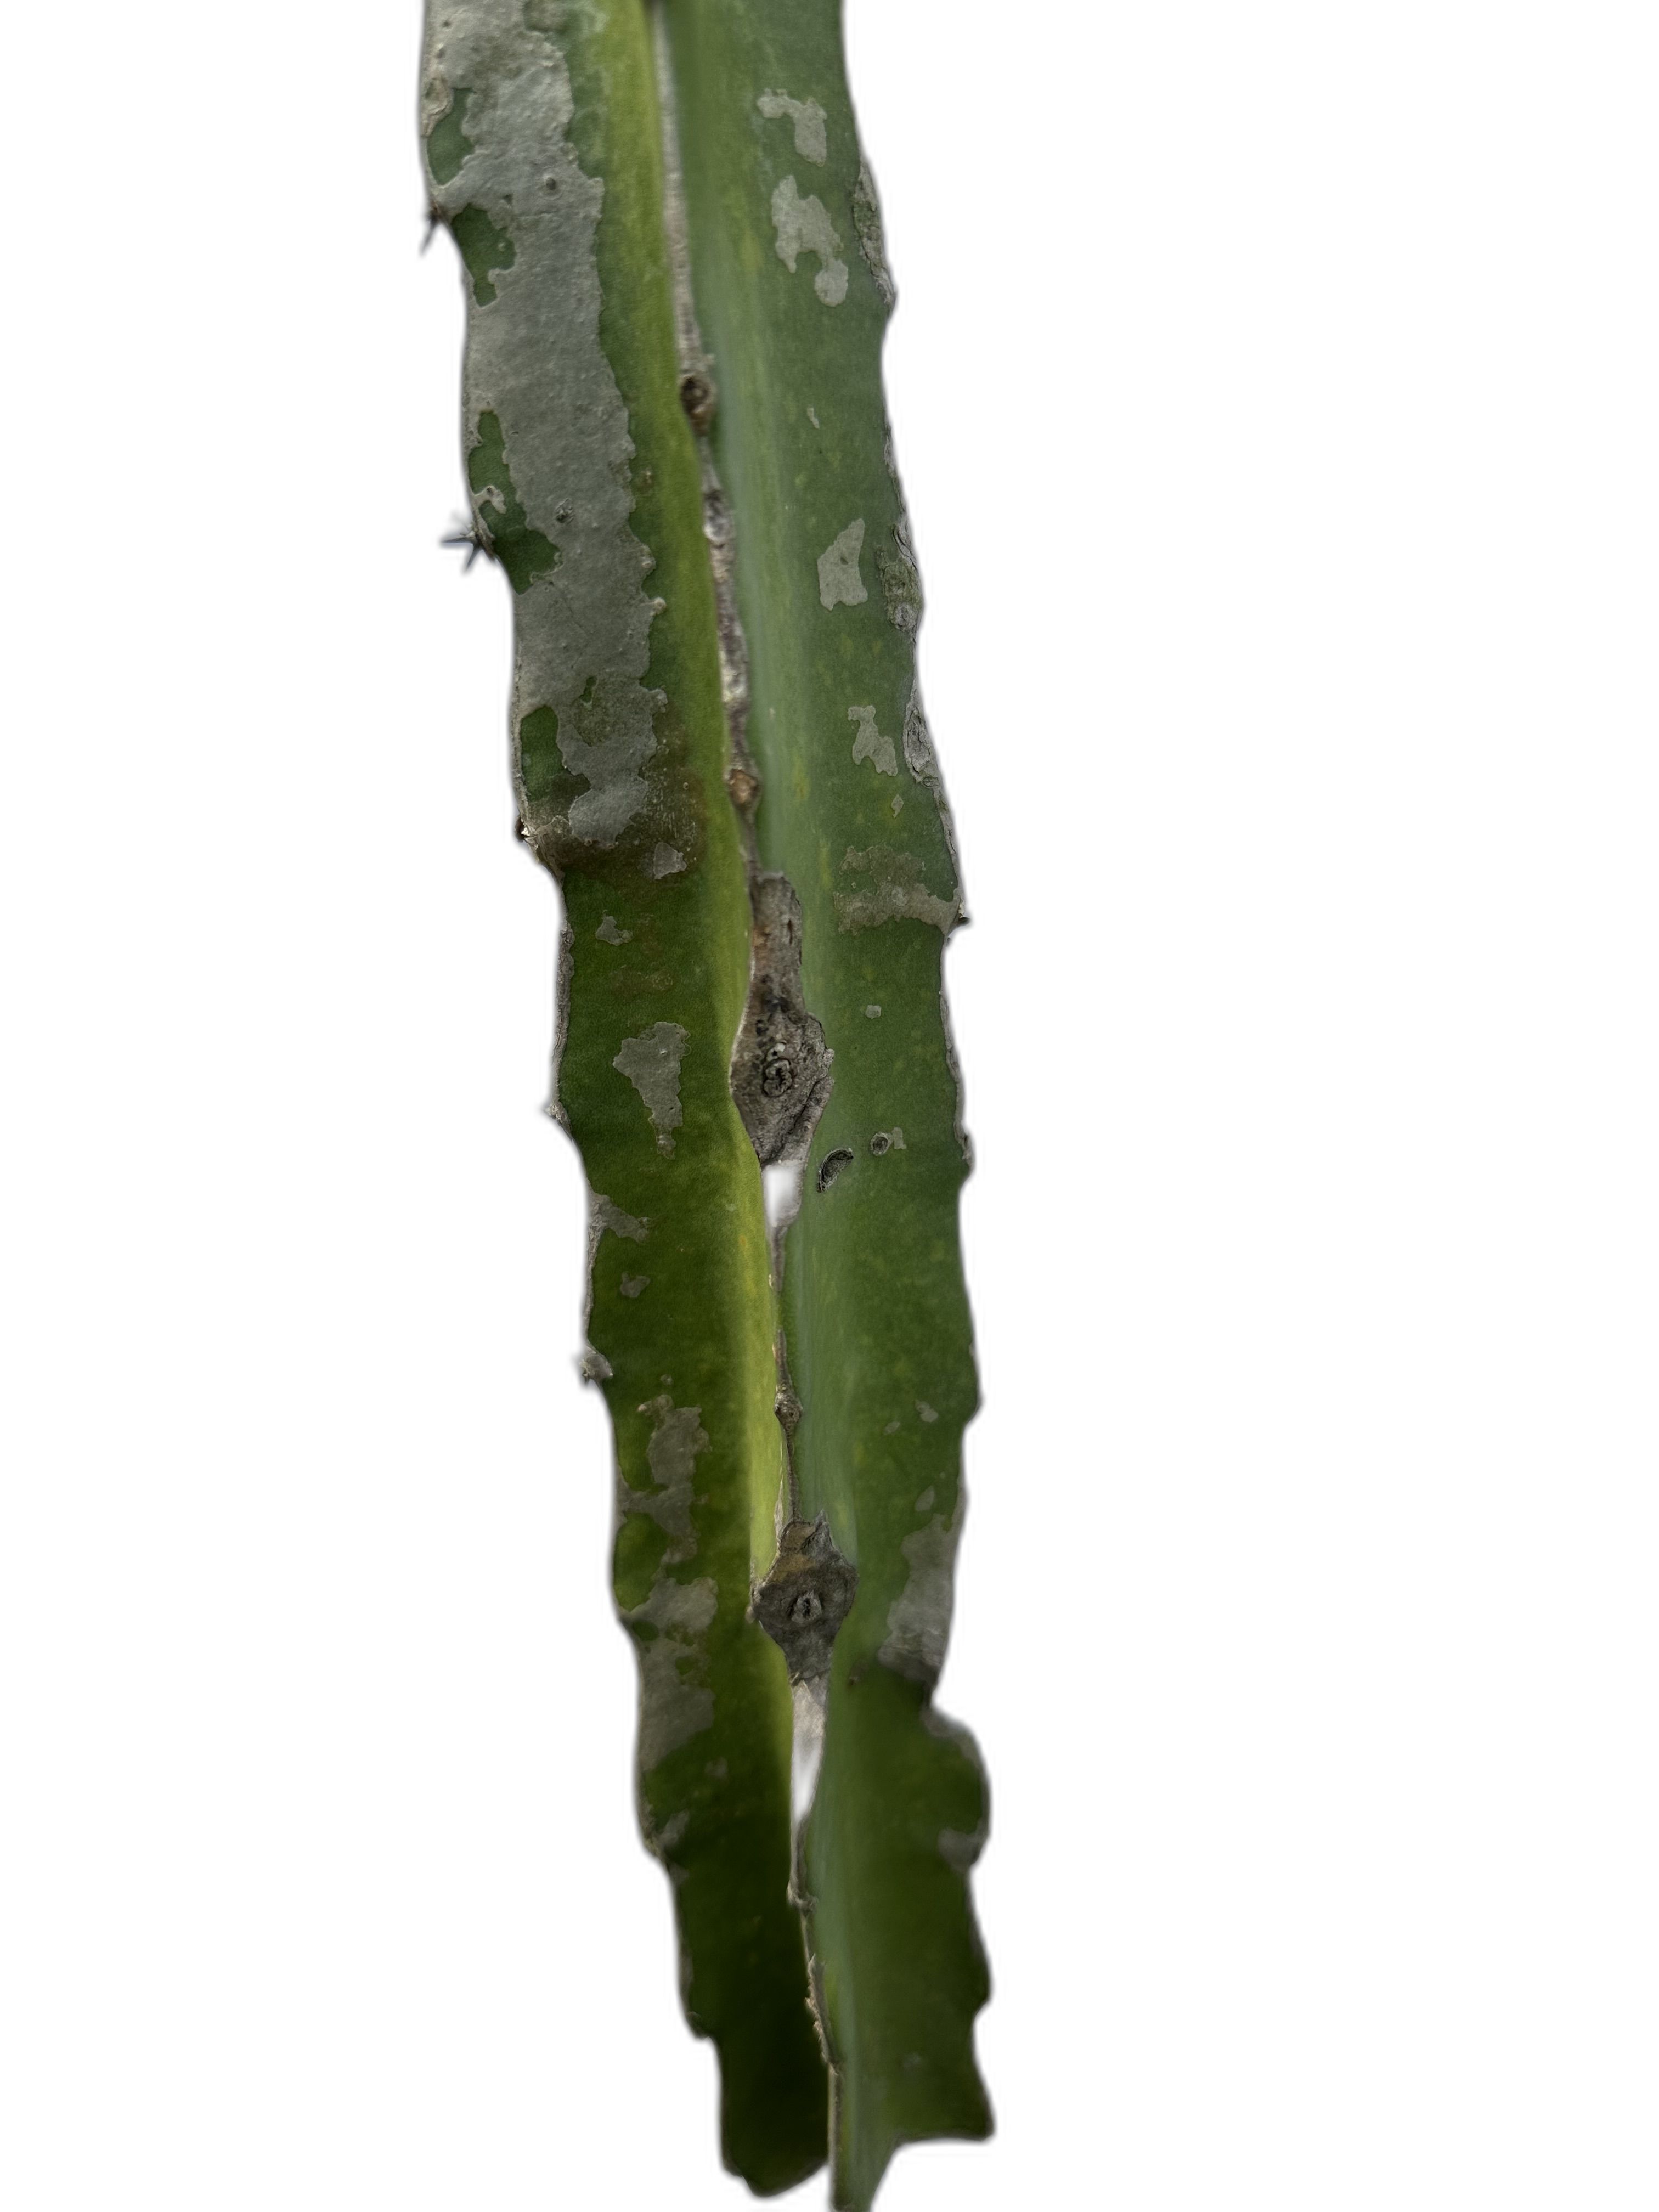
Label: Bad leaf